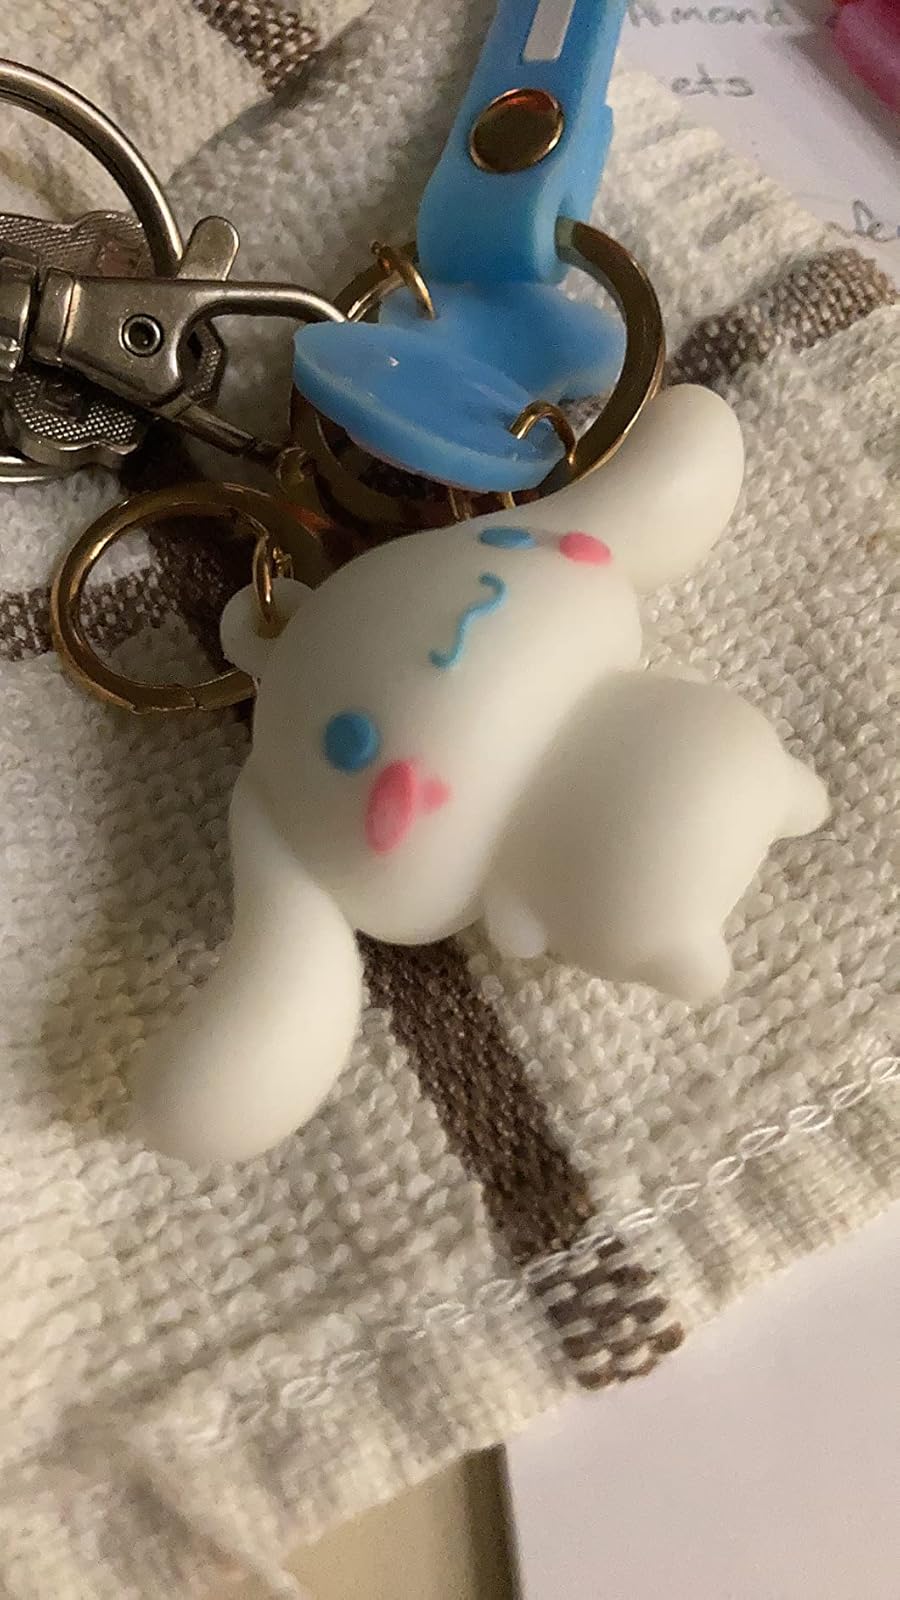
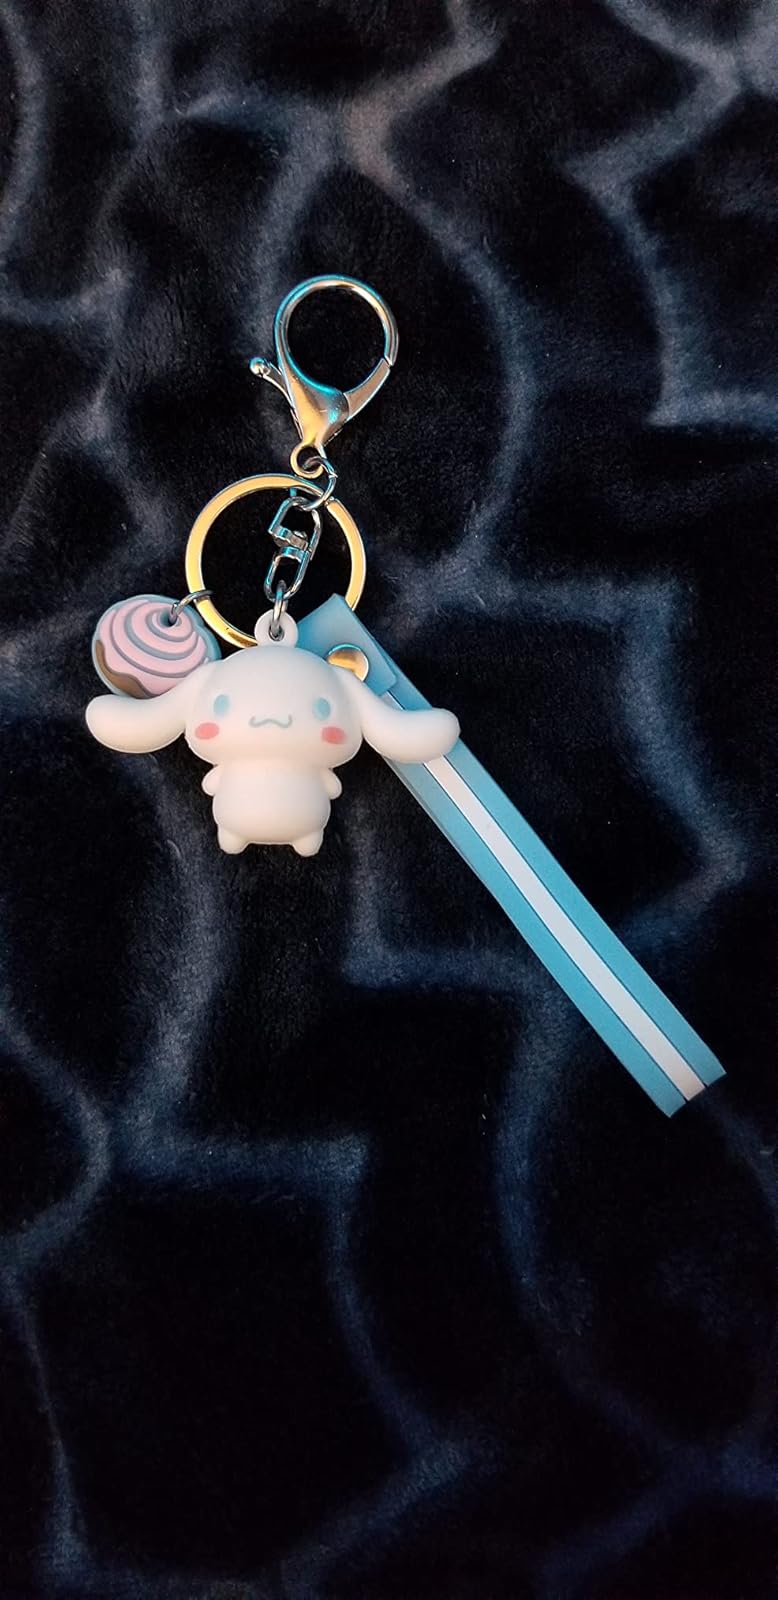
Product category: accessories_keychain
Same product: yes